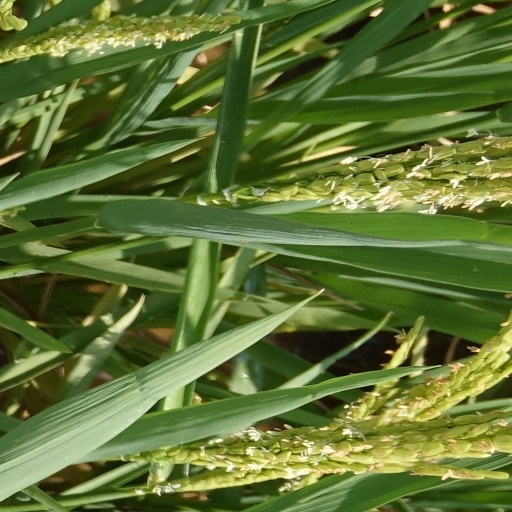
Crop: rice